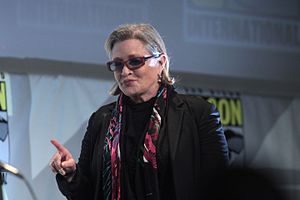
Star Wars: The Last Jedi / Produktion / Casting
Carrie Fisher fik sin sidste filmrolle med The Last Jedi.
Star Wars: The Last Jedi er en amerikansk science fiction-film fra 2017, der er skrevet og instrueret af Rian Johnson. Filmen er den ottende spillefilm i Star Wars-sagaen og den anden i den tredje Star Wars-trilogi efter Star Wars: The Force Awakens fra 2015. Filmen er produceret af Lucasfilm og distribueres af Walt Disney Studios Motion Pictures. Rollelisten tæller blandt andet Mark Hamill, Carrie Fisher, Adam Driver, Daisy Ridley, John Boyega, Oscar Isaac, Lupita Nyong'o, Domhnall Gleeson, Anthony Daniels, Gwendoline Christie, Andy Serkis, Benicio del Toro, Laura Dern og Kelly Marie Tran.